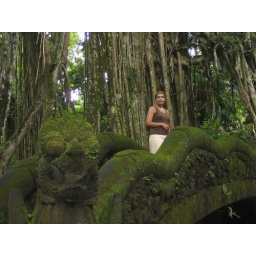
me in monkey forest